Mirage (race car)

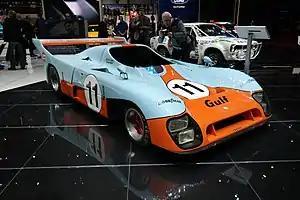
Gulf GR8 front-view

After competing with Porsche 917s during the 1970 & 1971 seasons, JWAE developed the new Ford Cosworth powered M6 model to race as a Group 5 Sports Car in the new World Championship for Makes from 1972.